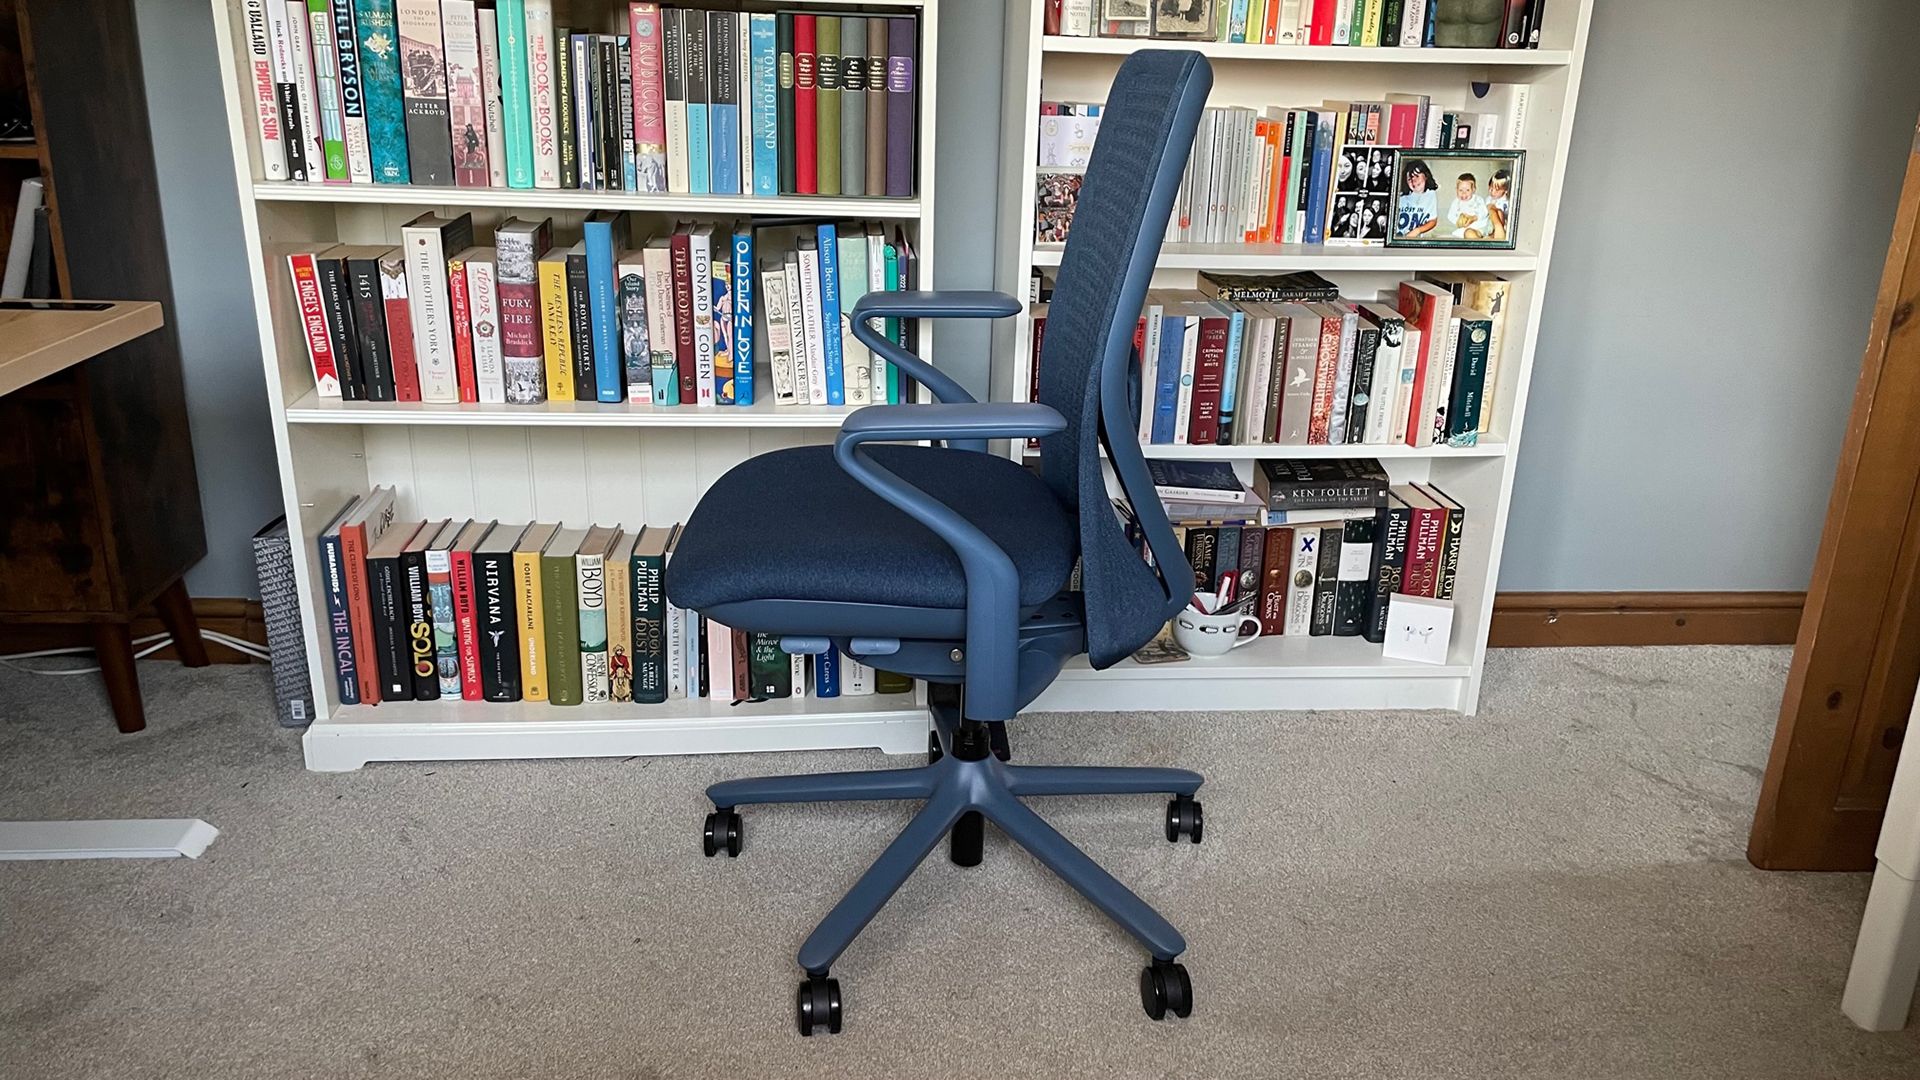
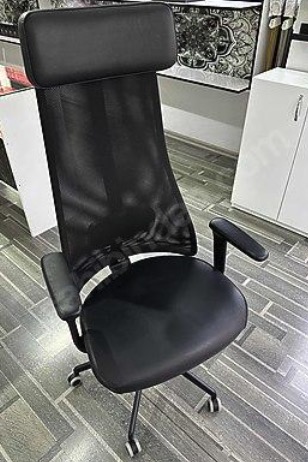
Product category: items_chair
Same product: no